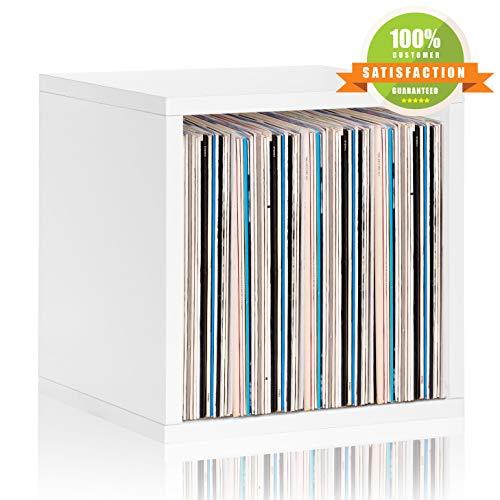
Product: Way Basics Extra Large Stackable LP Album Shelf vinyl record storage, White
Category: Home & Kitchen | Furniture | Kids' Furniture
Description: PERFECT FOR LP OR RECORD ALBUM STORAGE - Fits 65-70 vinyl records; Interior Dimensions inch: 12.9 Depth x 13.4 Width x 13.4 Height; Exterior: 13.4 Depth x 15 Width x 15 Height.
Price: $26.24
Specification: ASIN:B00FF2XCBW|ShippingWeight:7.8pounds(Viewshippingratesandpolicies)|DateFirstAvailable:July21,2012